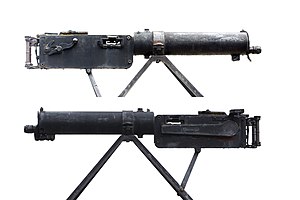
MG 08
MG 08 maskingeværet
Maschinengewehr 08 eller blot MG 08 eller Spandau 08 er et tysk maskingevær, der var Det tyske kejserriges hærs standard maskingevær under 1. verdenskrig. Maskingeværet var en videreudvikling af Hiram S. Maxims Maxim maskingevær fra 1884. Maskingeværet blev fremstillet i en række varianter under 1. verdenskrig og blev tillige benyttet af tyske infanteridivisioner under 2. verdenskrig.